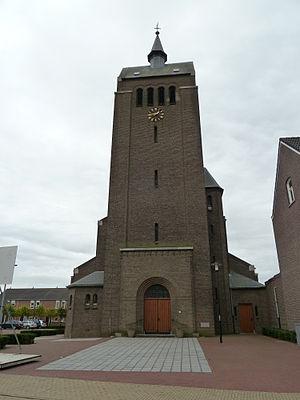
Oost-Maarland est un village néerlandais situé dans la commune d'Eijsden-Margraten, dans la province du Limbourg néerlandais.